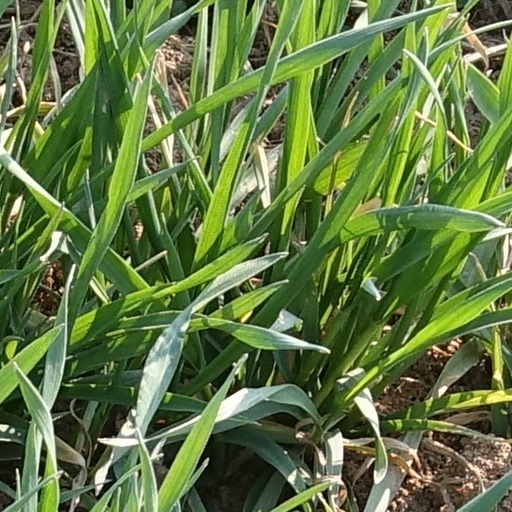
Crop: wheat